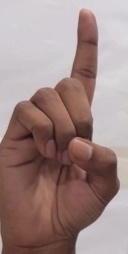
ASL sign: D